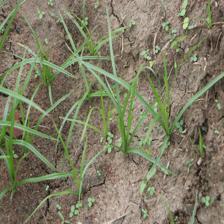
Label: Grass